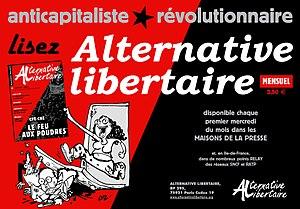
Affiche de promotion du mensuel ""Alternative libertaire"" Simple